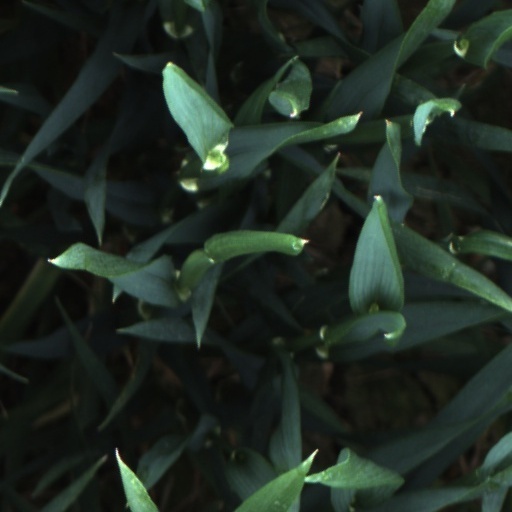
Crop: wheat